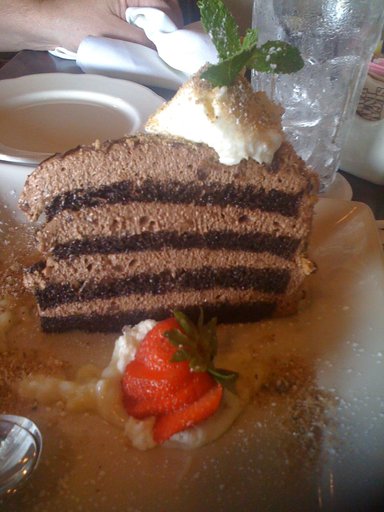
Label: chocolate_cake